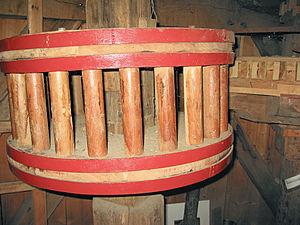
La lanterne ou roue cylindrique à fuseaux est l'une des deux parties d'un type d'engrenage particulier appelé aussi engrenage à fuseaux que l'on retrouvait aussi dans certains moulins et autres machines. Des fuseaux ou cylindres sont adaptés à deux plateaux circulaires, nommés aussi tourte ou tourteau; l'ensemble forme la lanterne. Elle est menée par les dents d'une roue, ou rouet